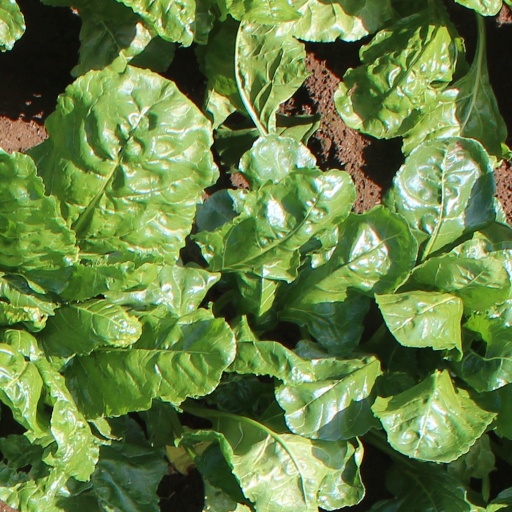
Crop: sugar beet